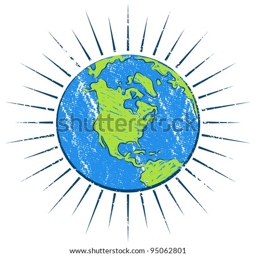
an image of a weathered globe .